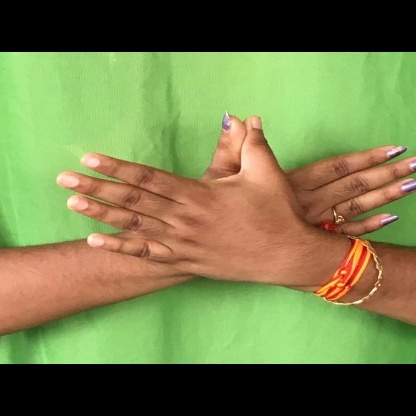
Mudra: Garuda